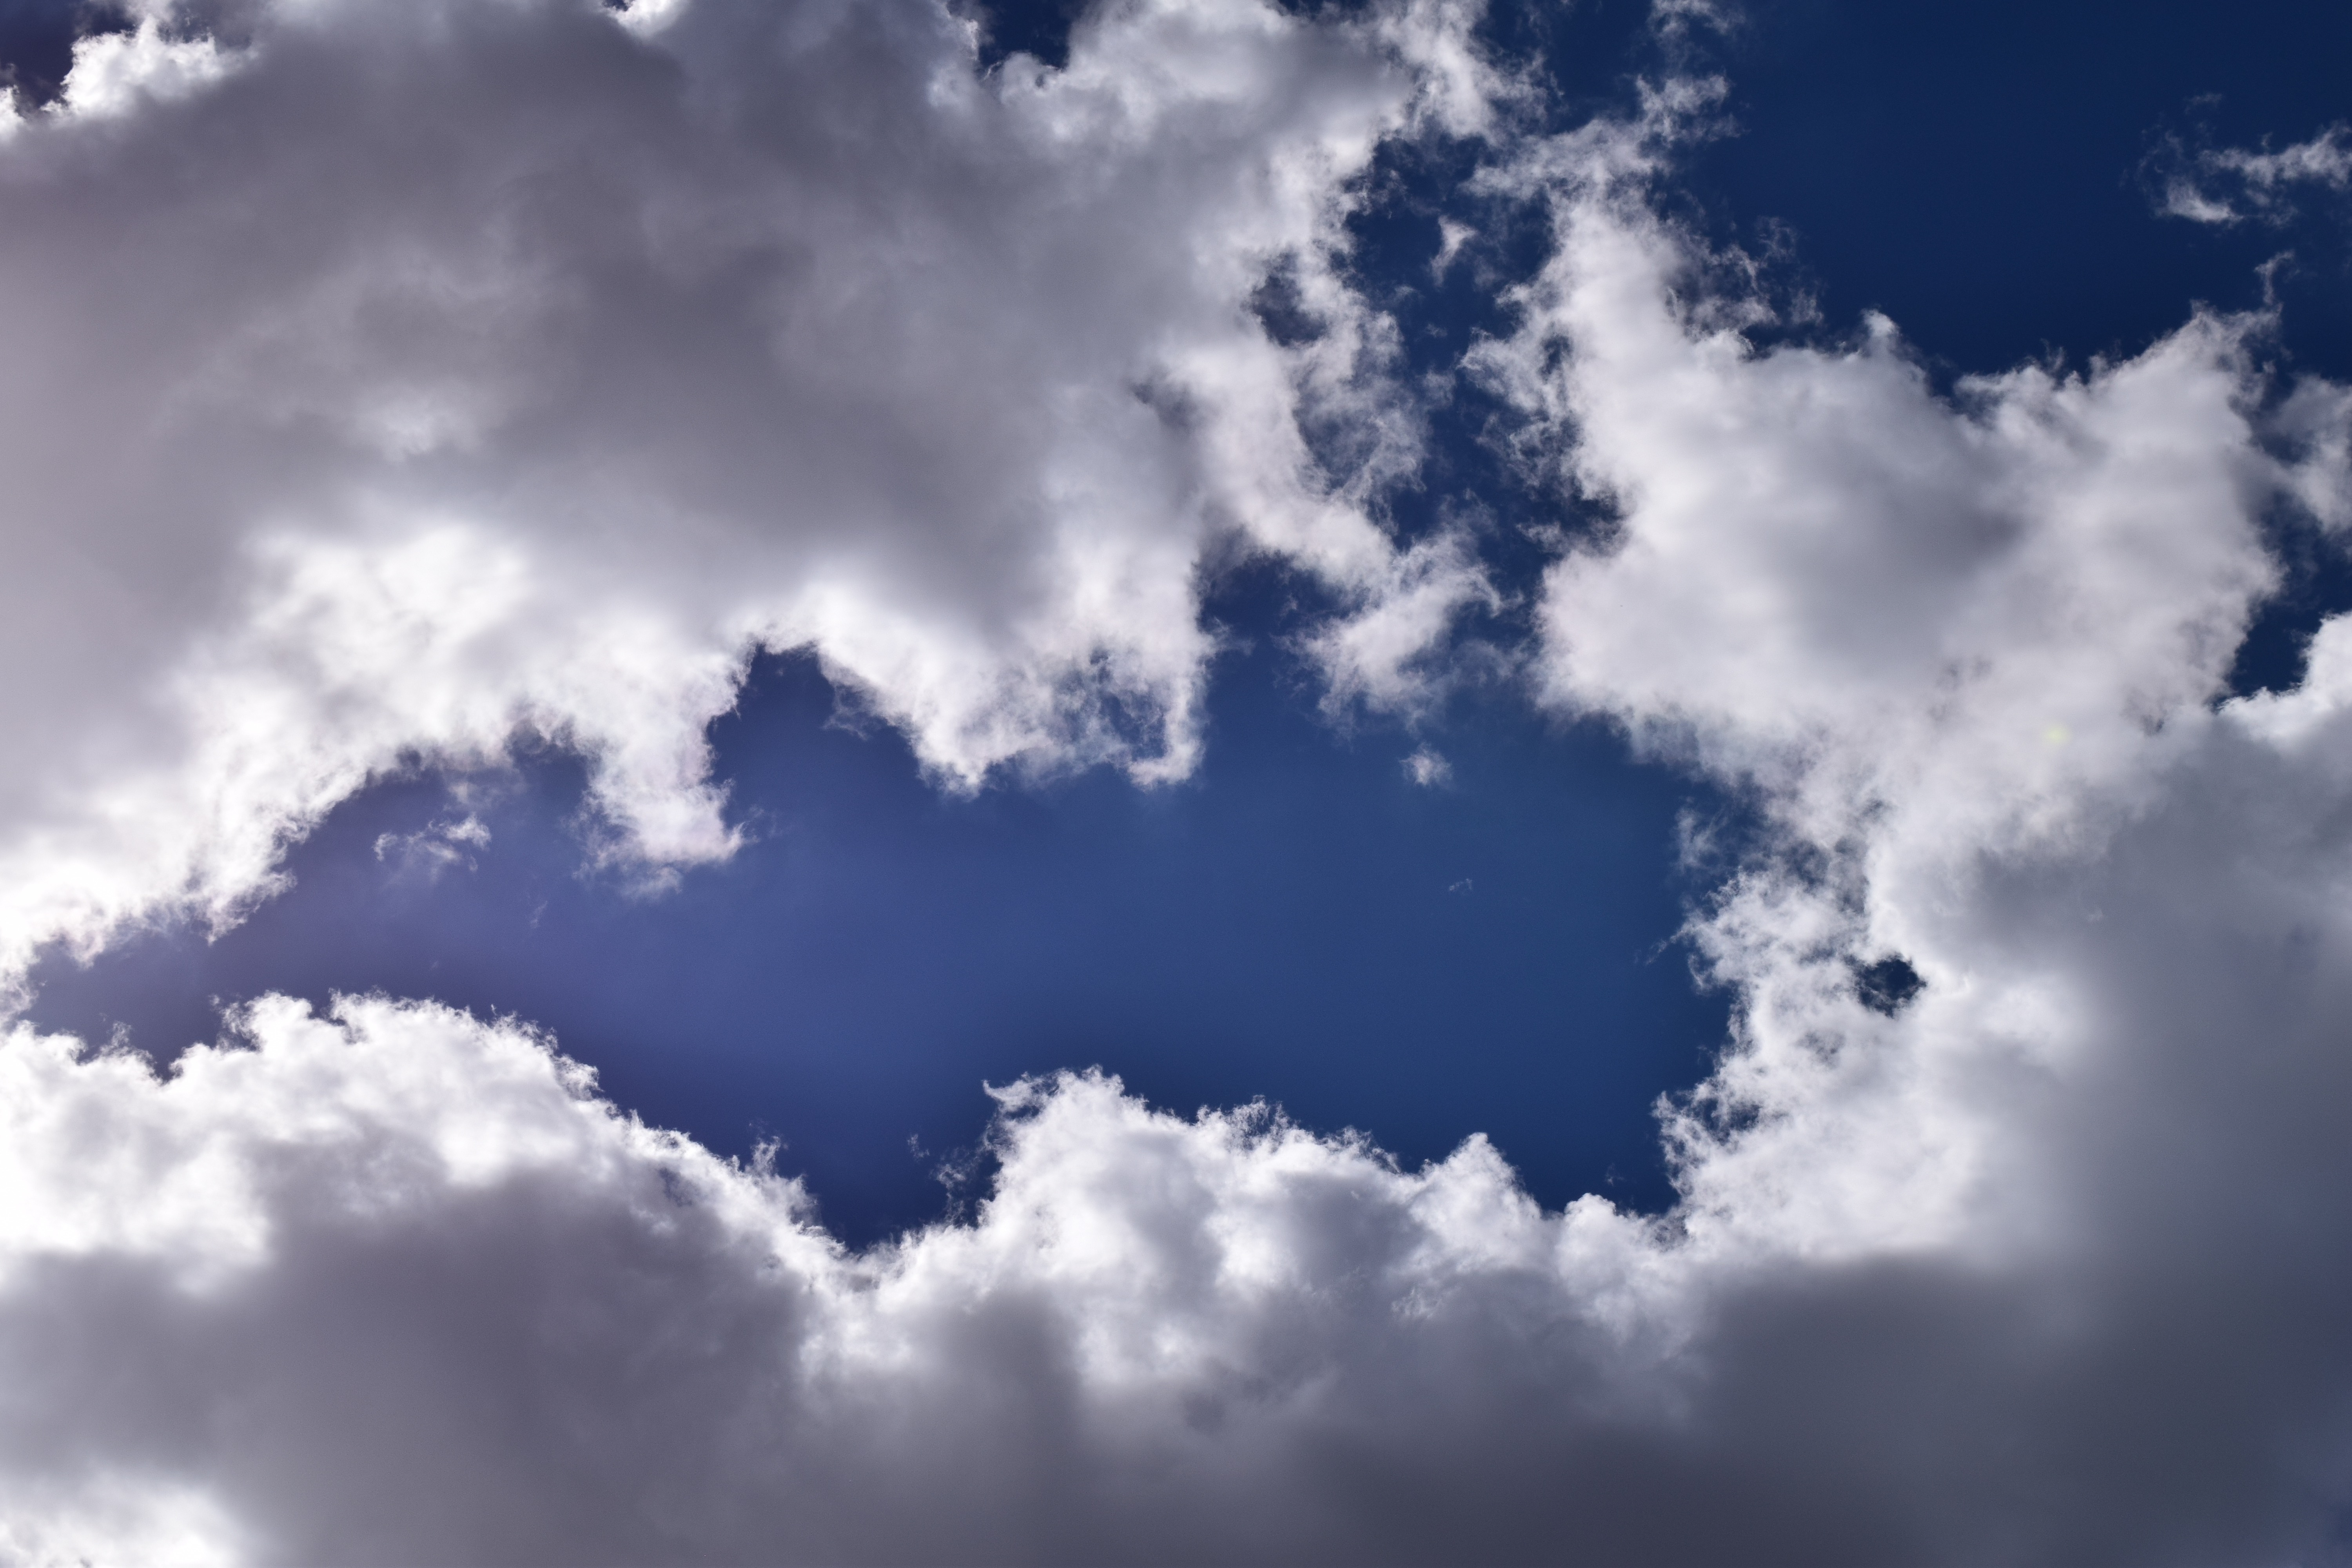
cloud, sky, sunlight, atmosphere, daytime, cumulus, silence, monochrome, clouds, meteorological phenomenon, atmosphere of earth